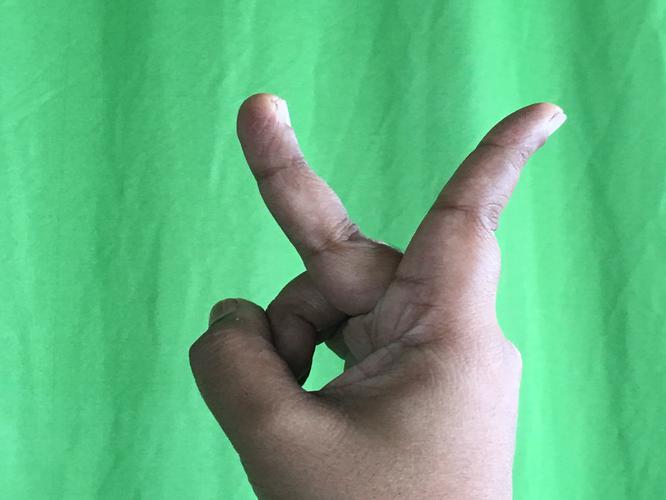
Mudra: Katrimukha
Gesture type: single_hand